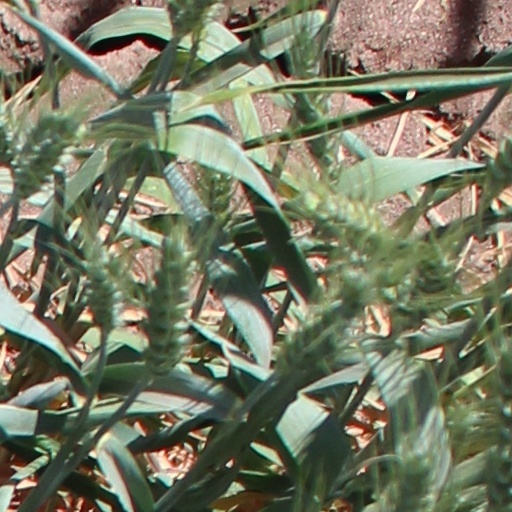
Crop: wheat